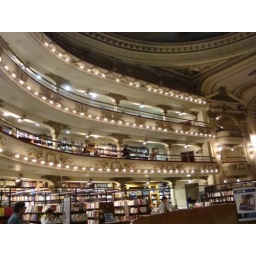
AWESOME book store in an old theater